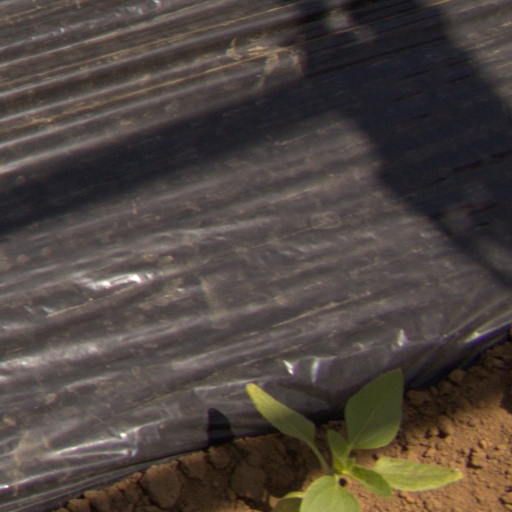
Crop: Jerusalem artichoke